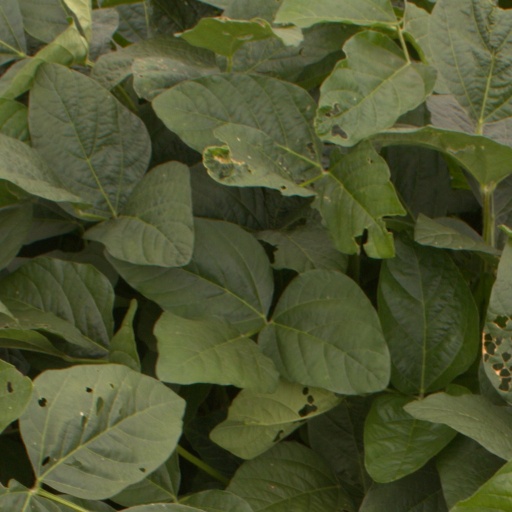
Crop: soybean